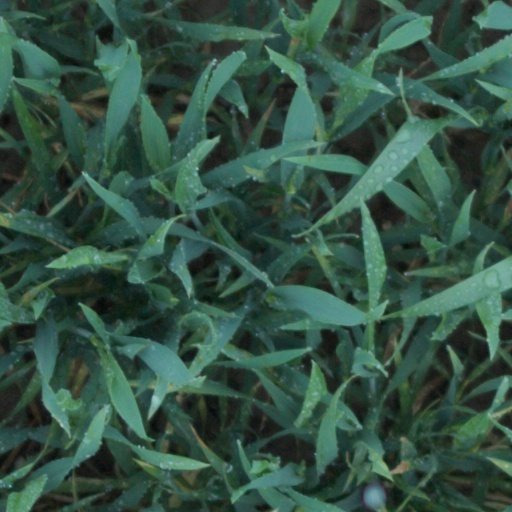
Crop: wheat